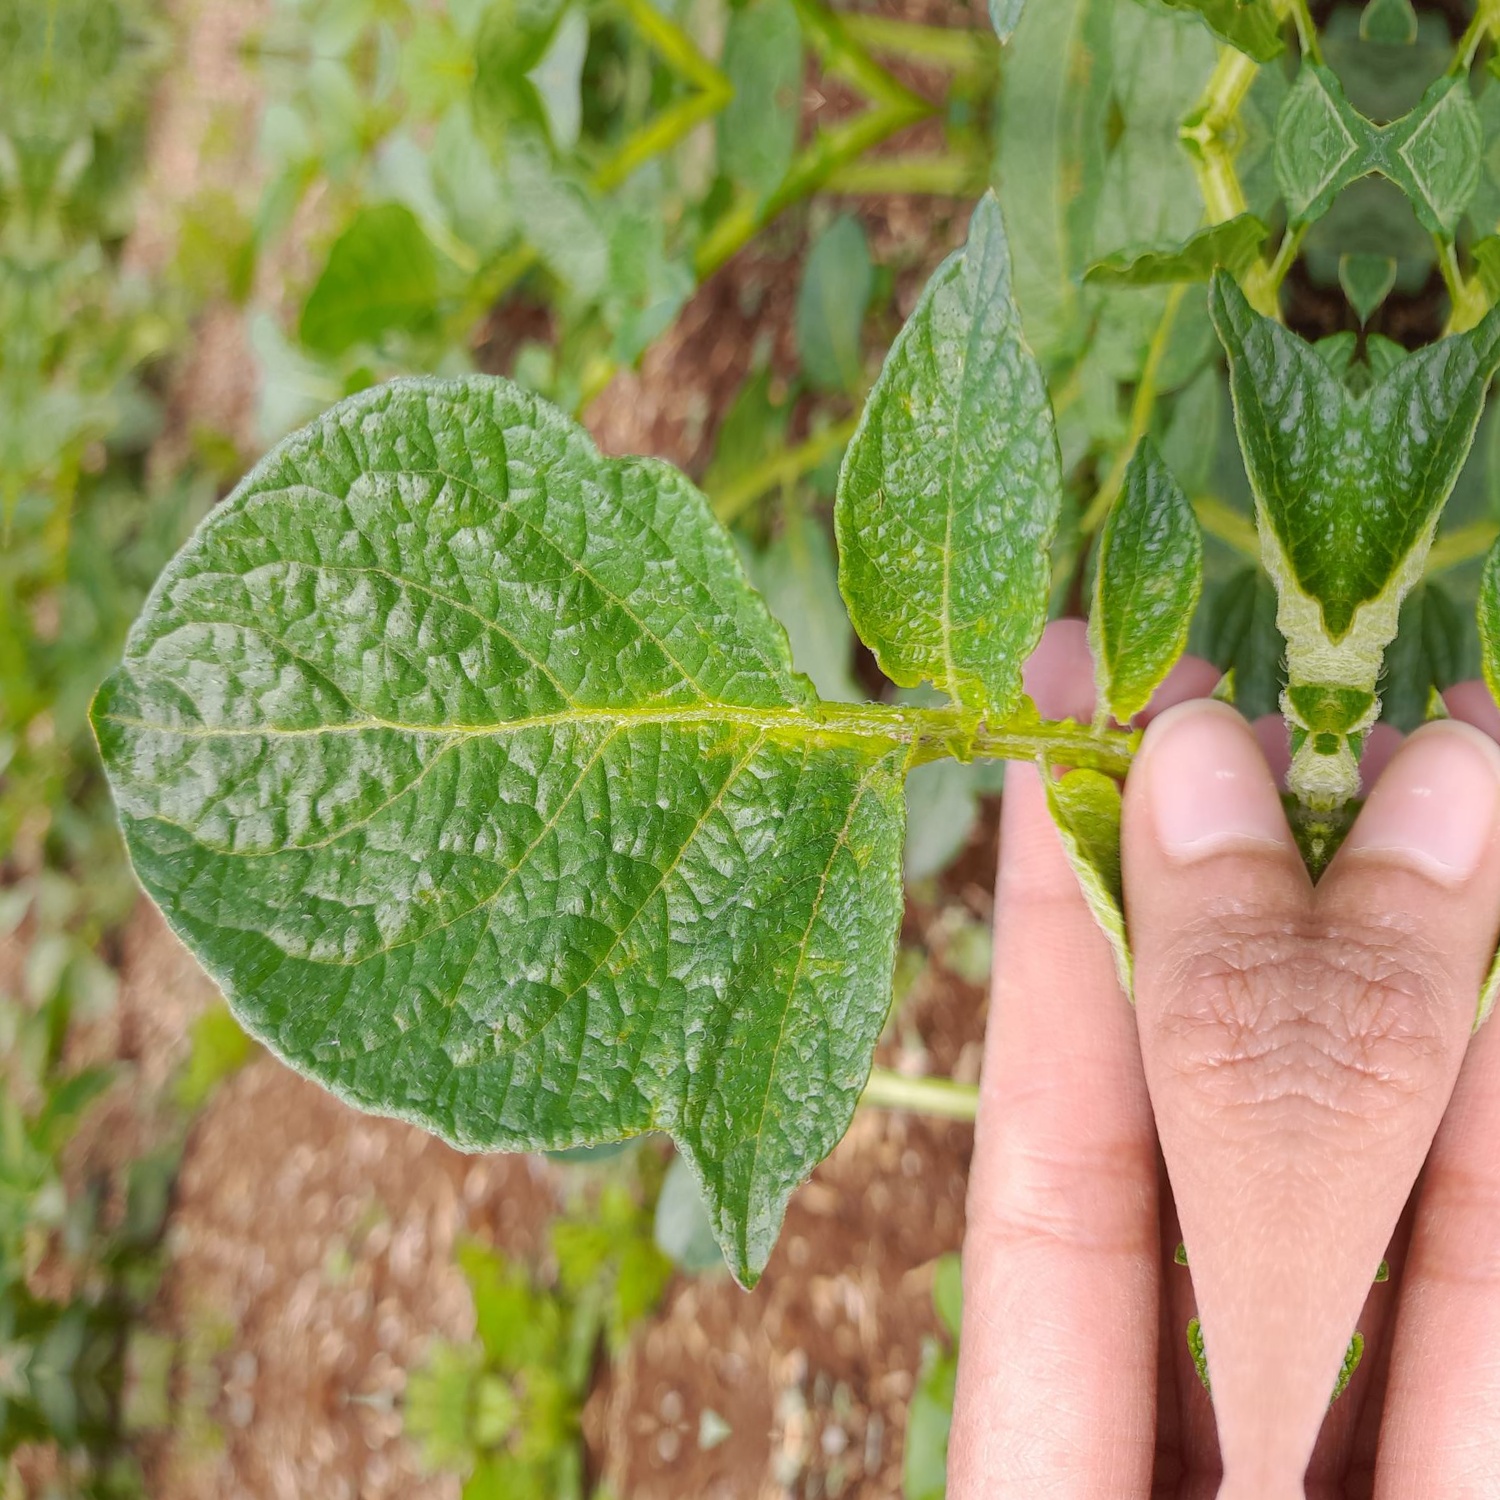
Etiqueta: Virus